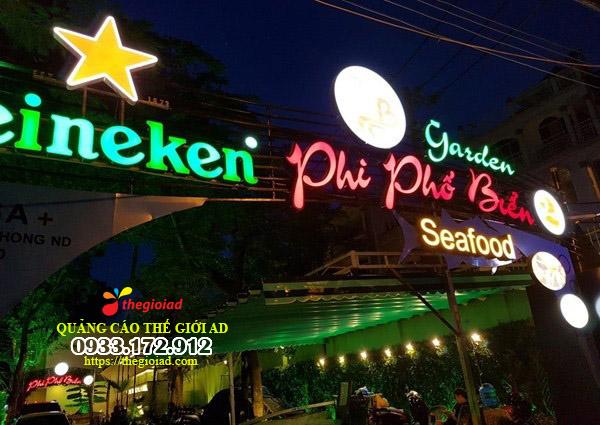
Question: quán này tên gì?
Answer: phi phổ biển